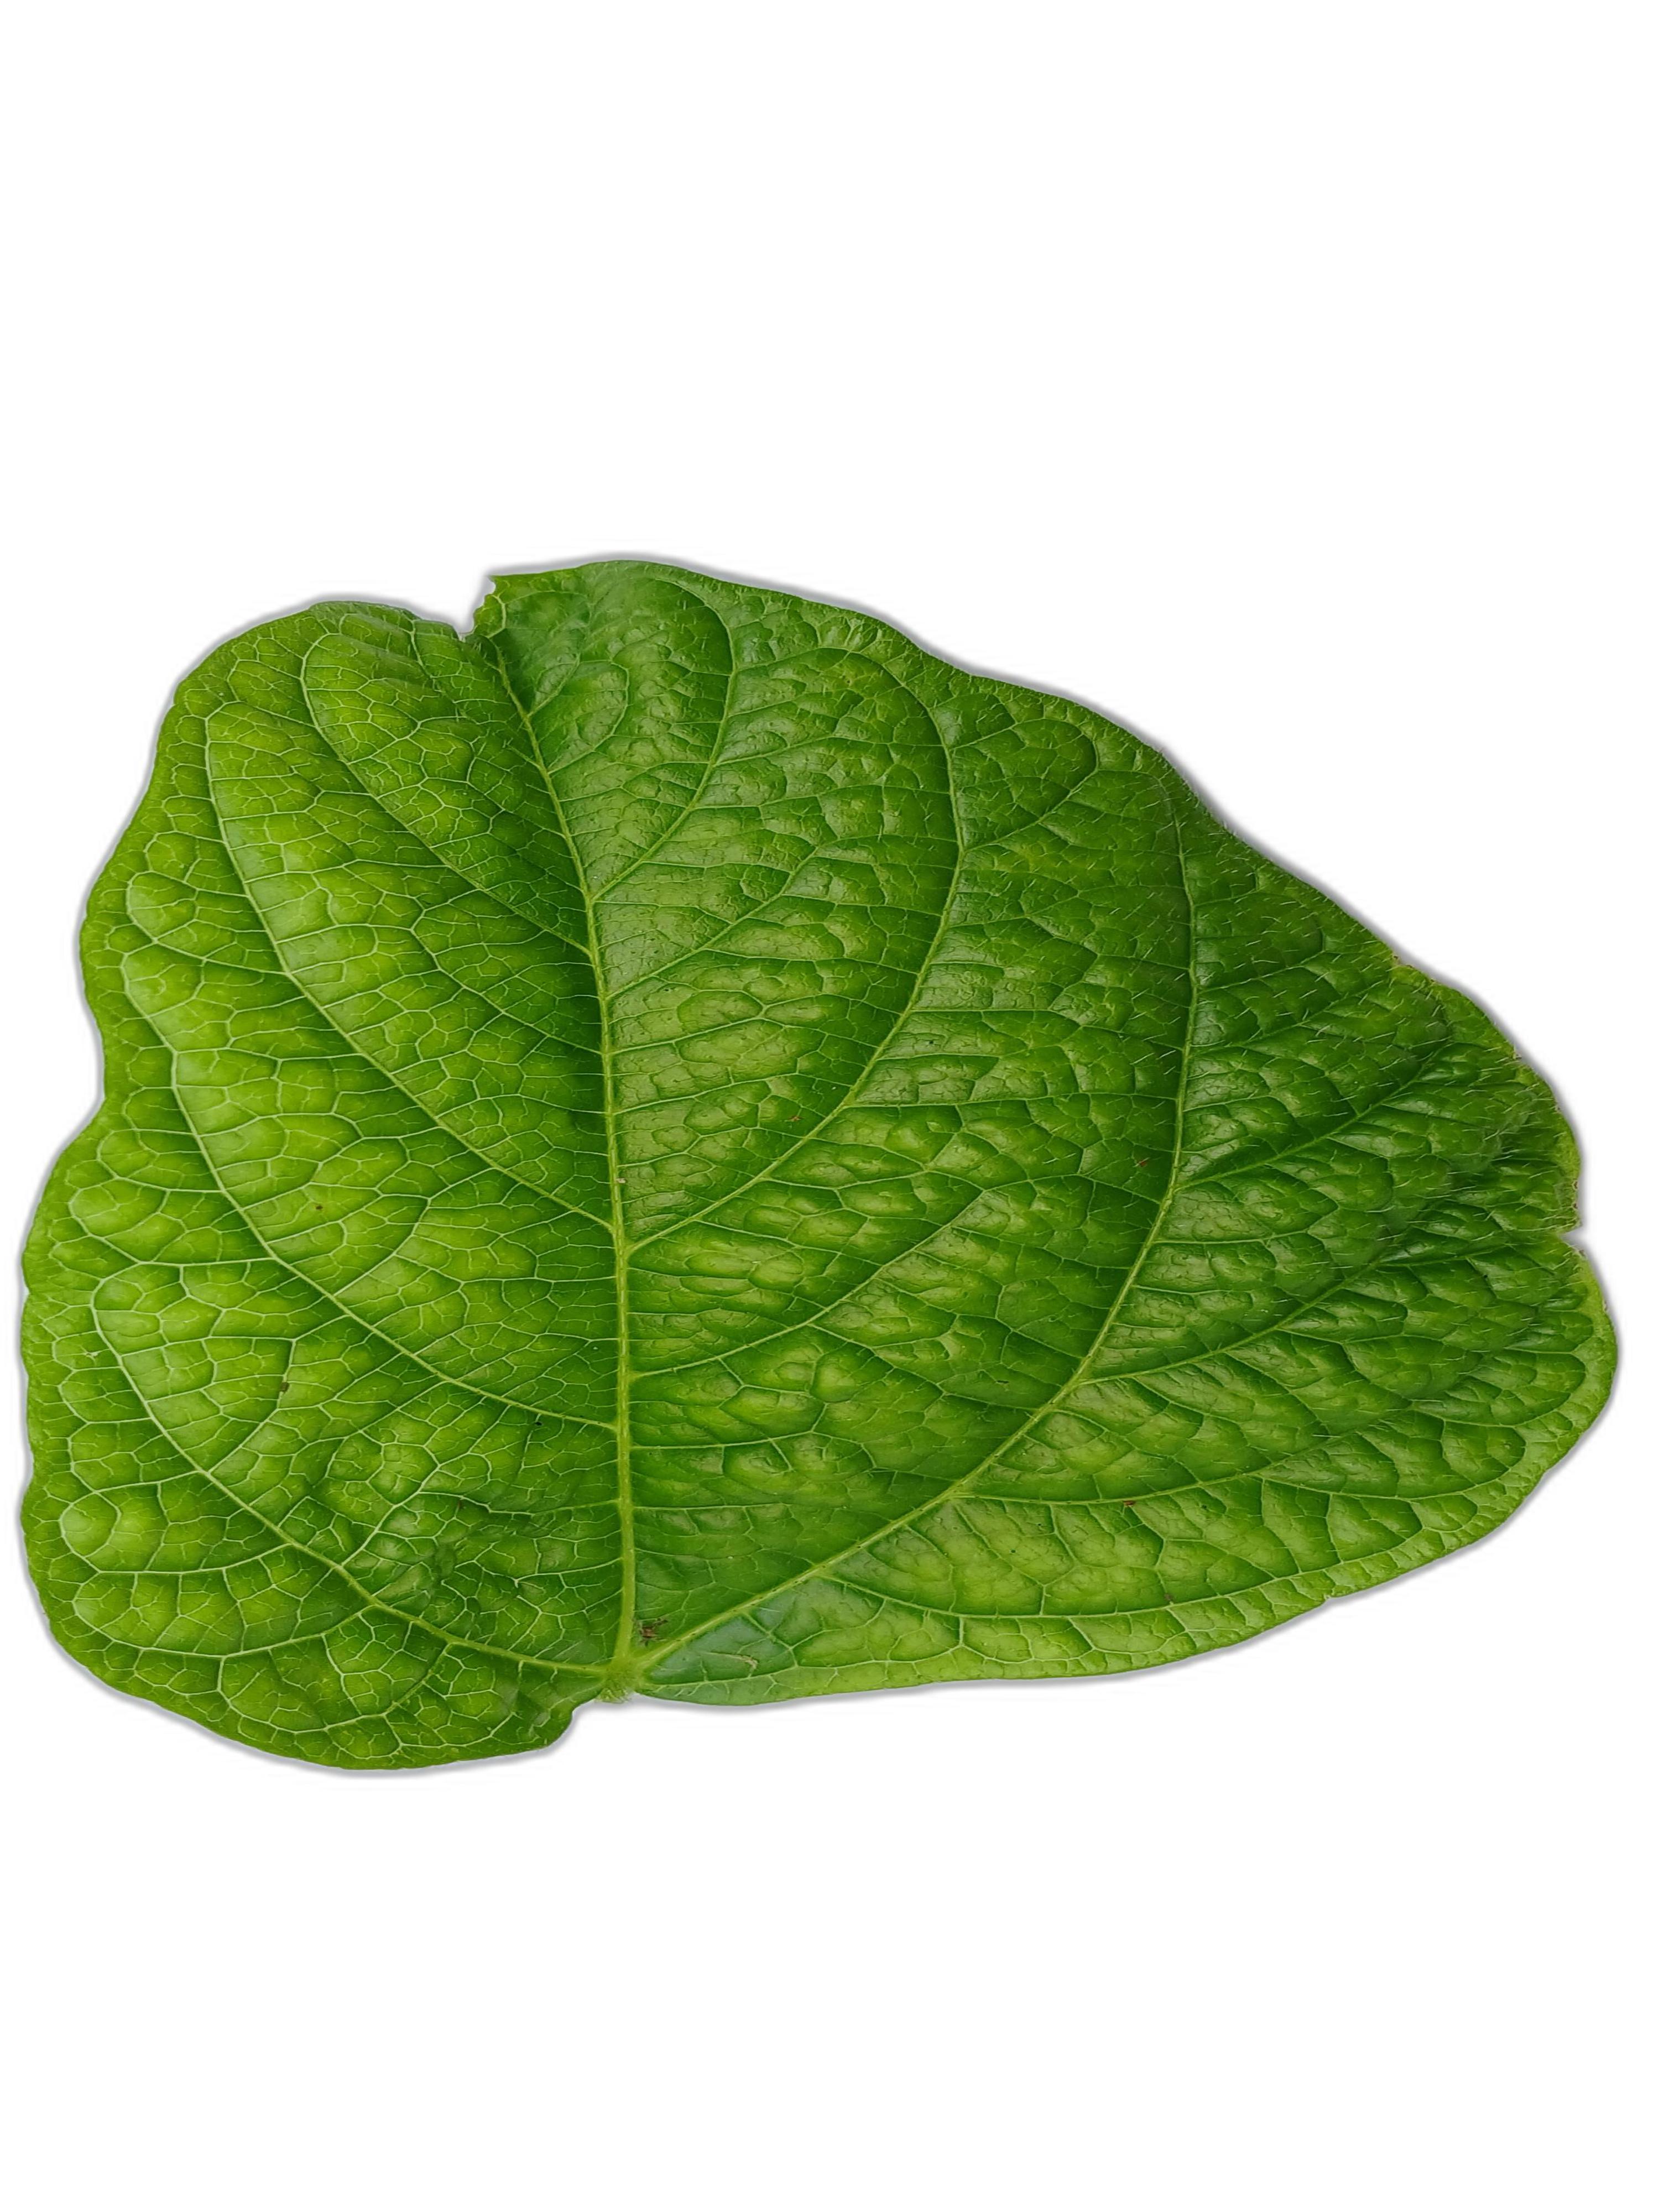
Label: Leaf Crinkle